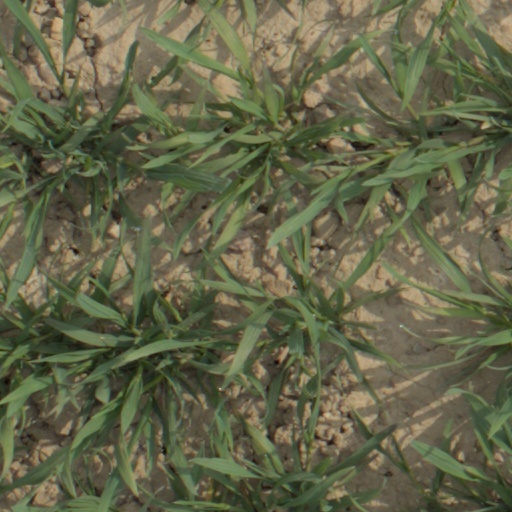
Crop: wheat